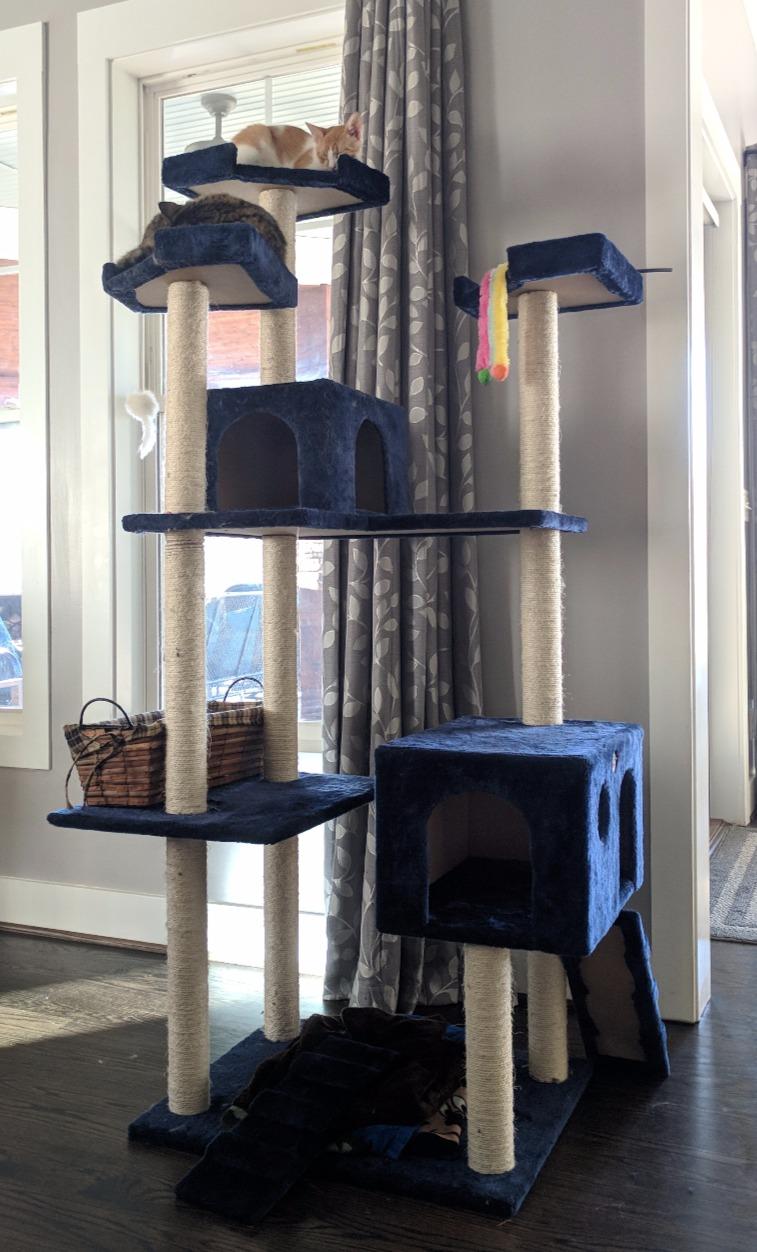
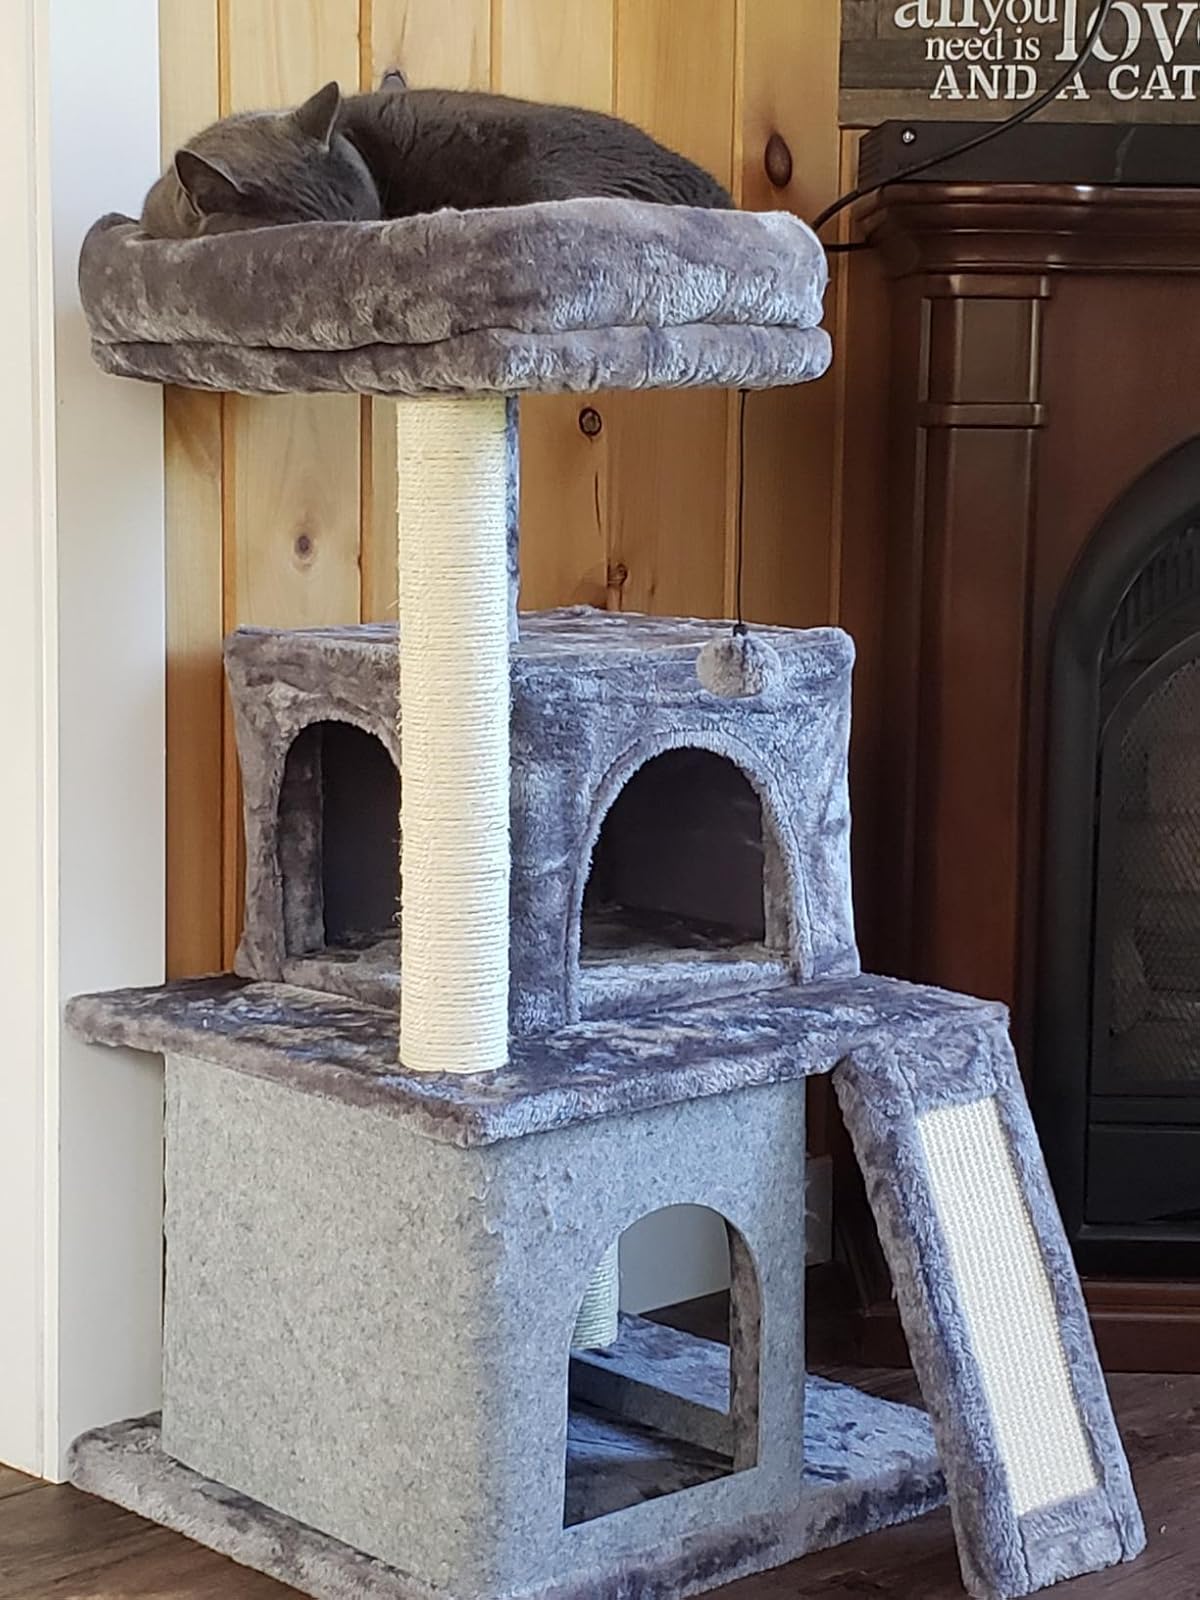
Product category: items_cat tree
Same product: no